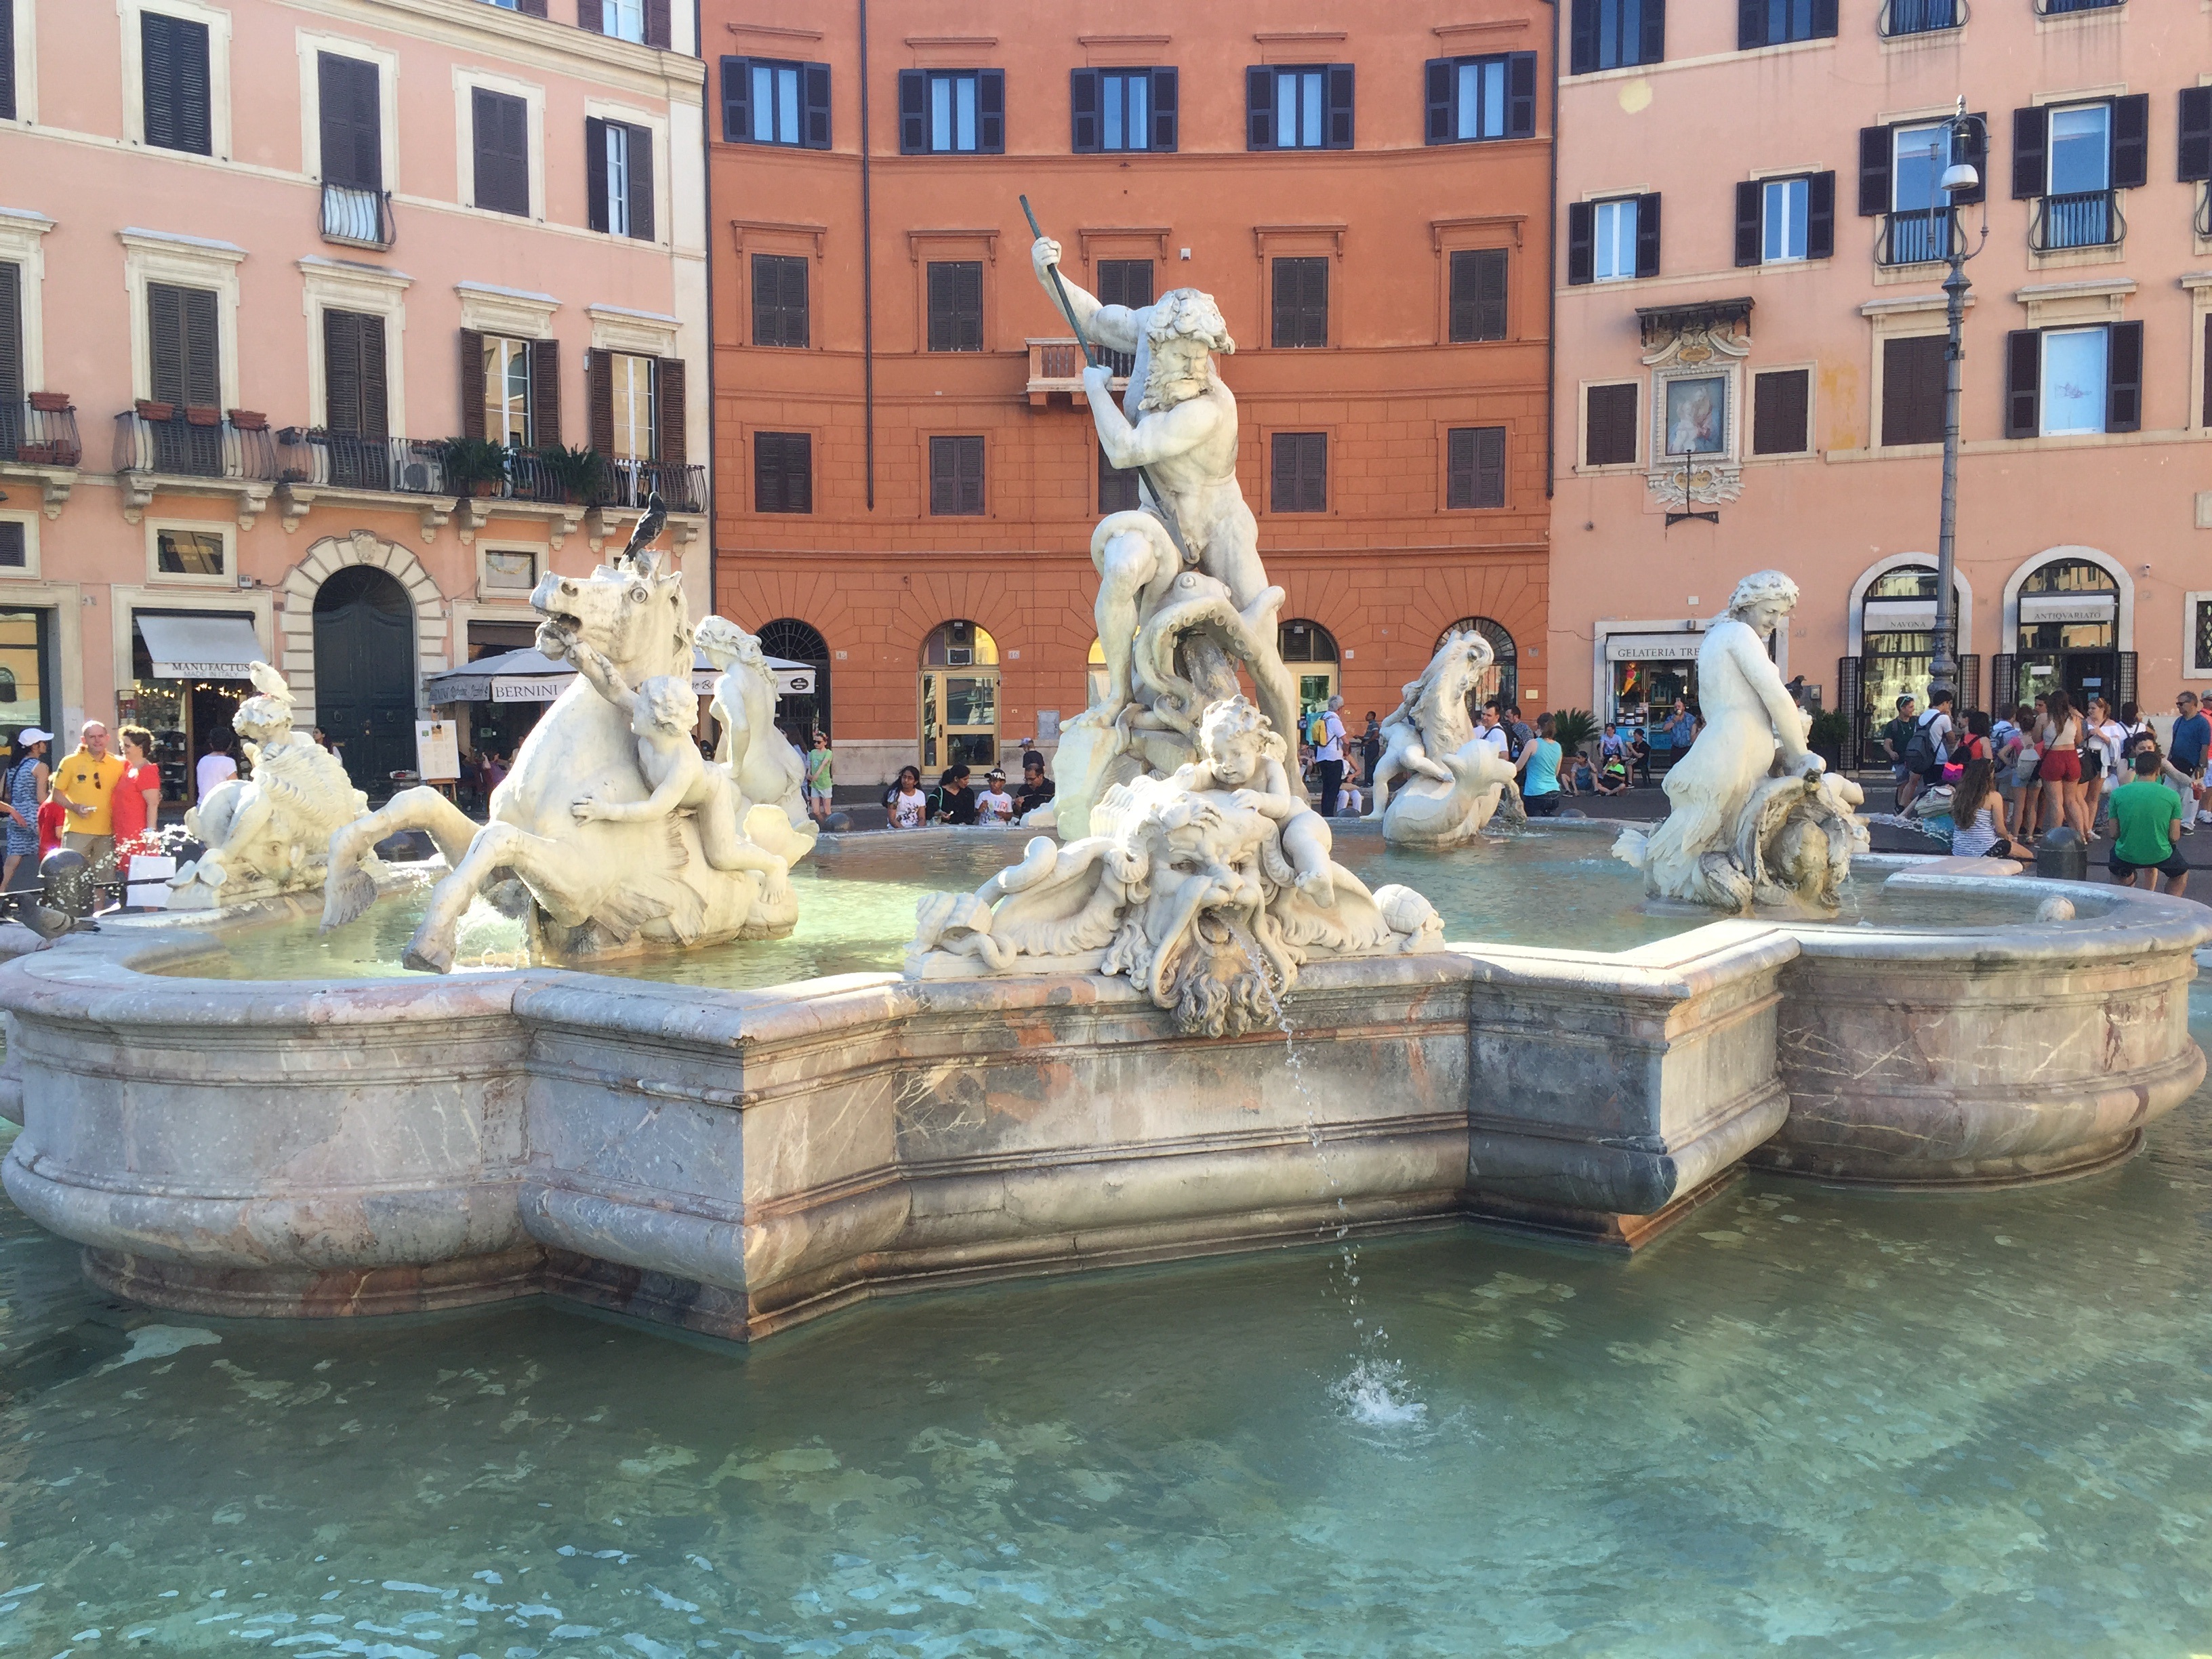
monument, statue, plaza, italy, wolf, tourism, sculpture, art, rome, fountain, roma, water feature, ancient rome, romulus, narbonne, ancient history, narbona, mitology